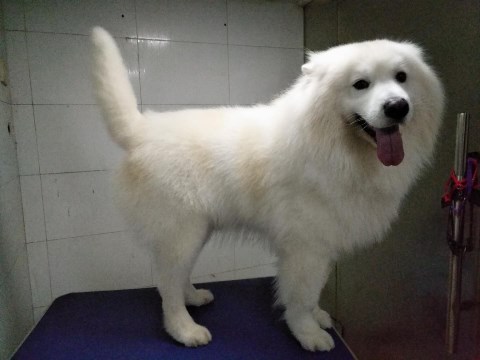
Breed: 2192-n000088-Samoyed